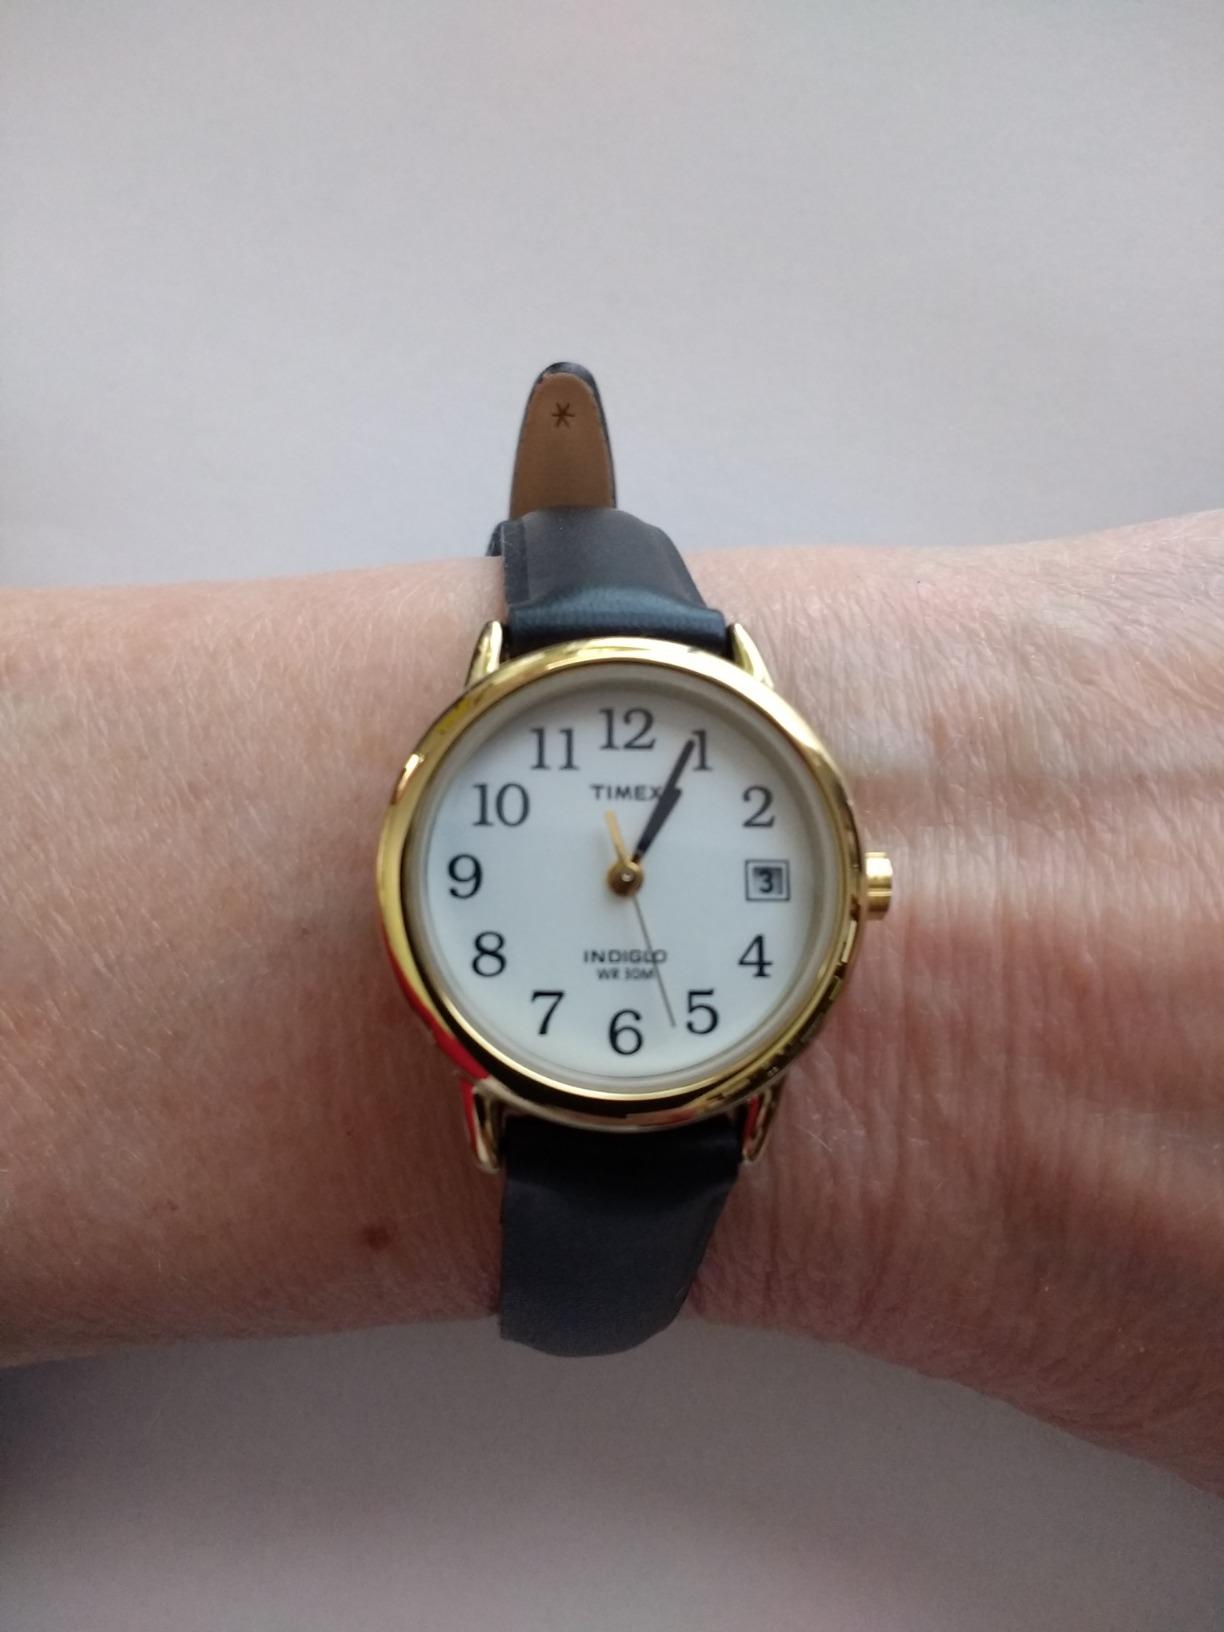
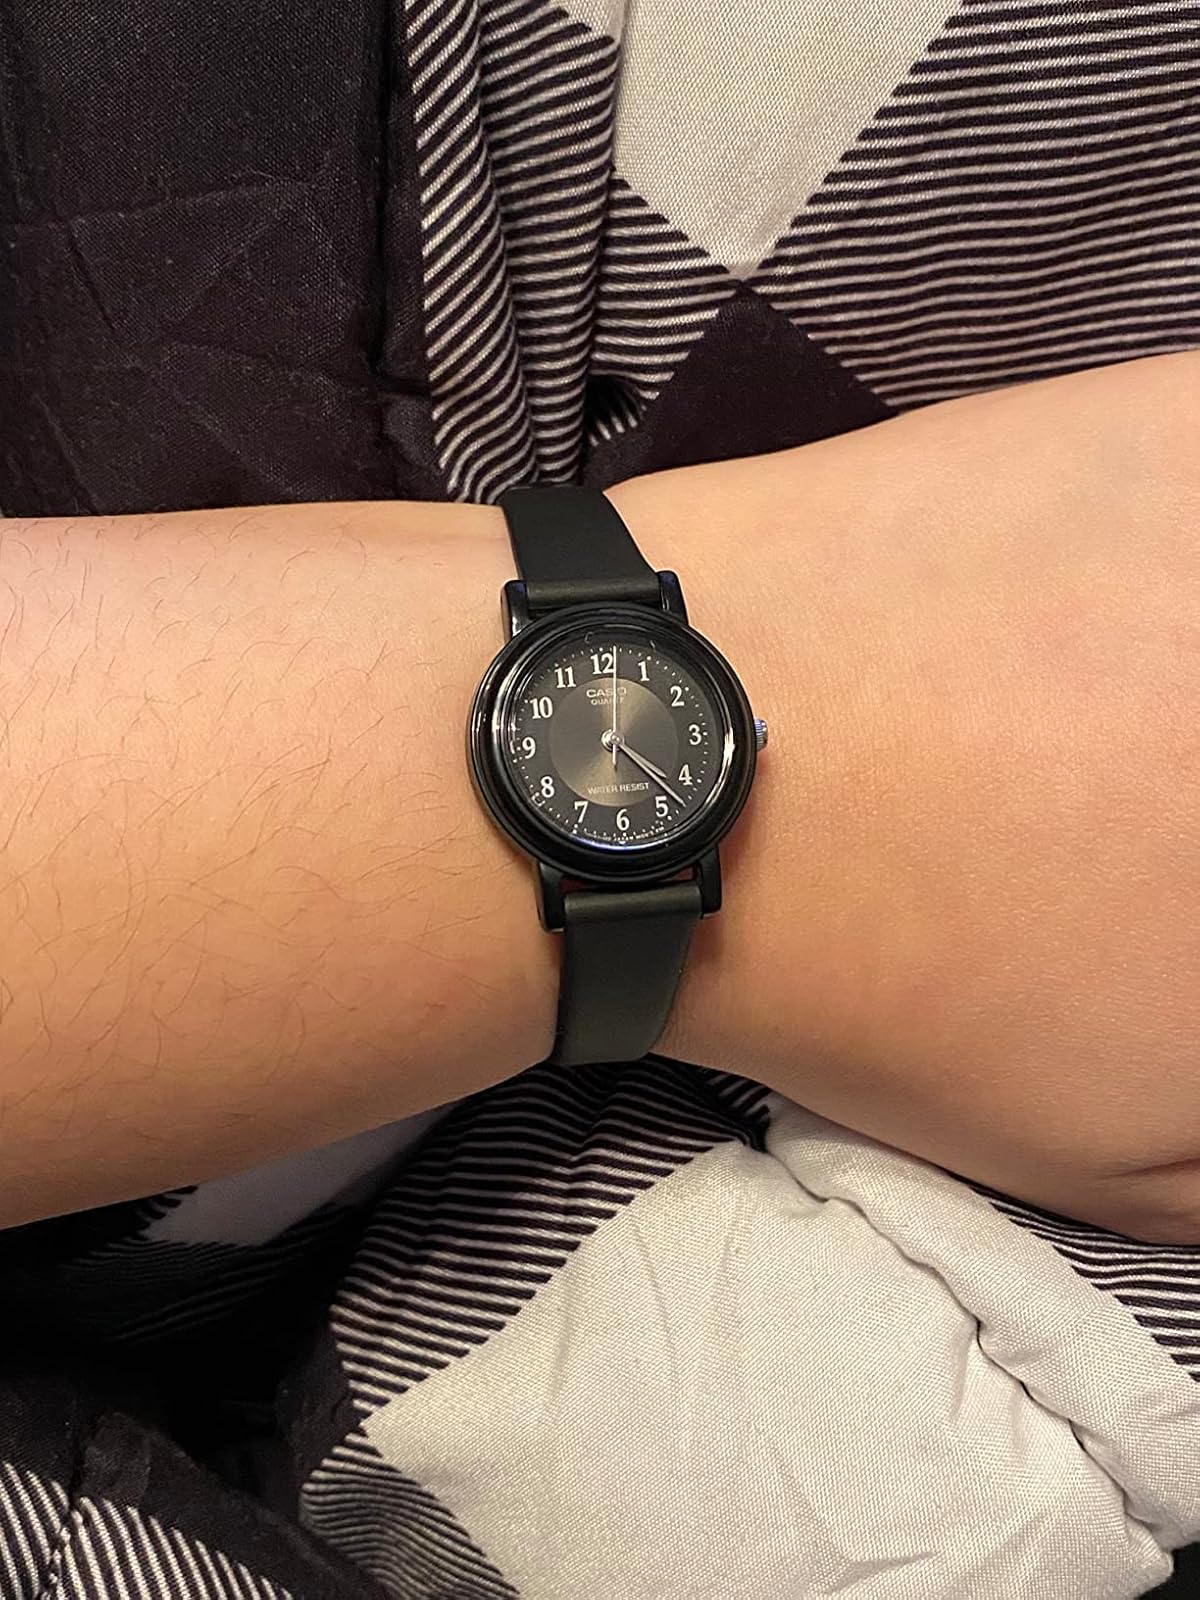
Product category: accessories_watch
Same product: no